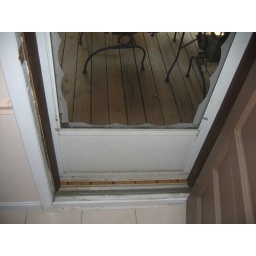
Old storm door wouldn't close flush so bugs would always get in (and cat almost out!!)